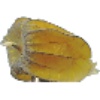
Label: Physalis with Husk 1